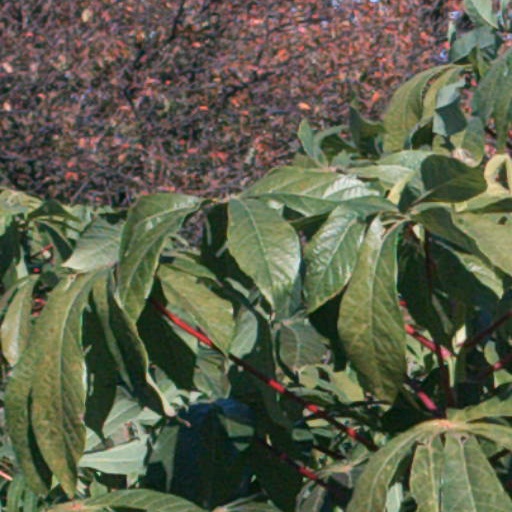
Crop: cassava